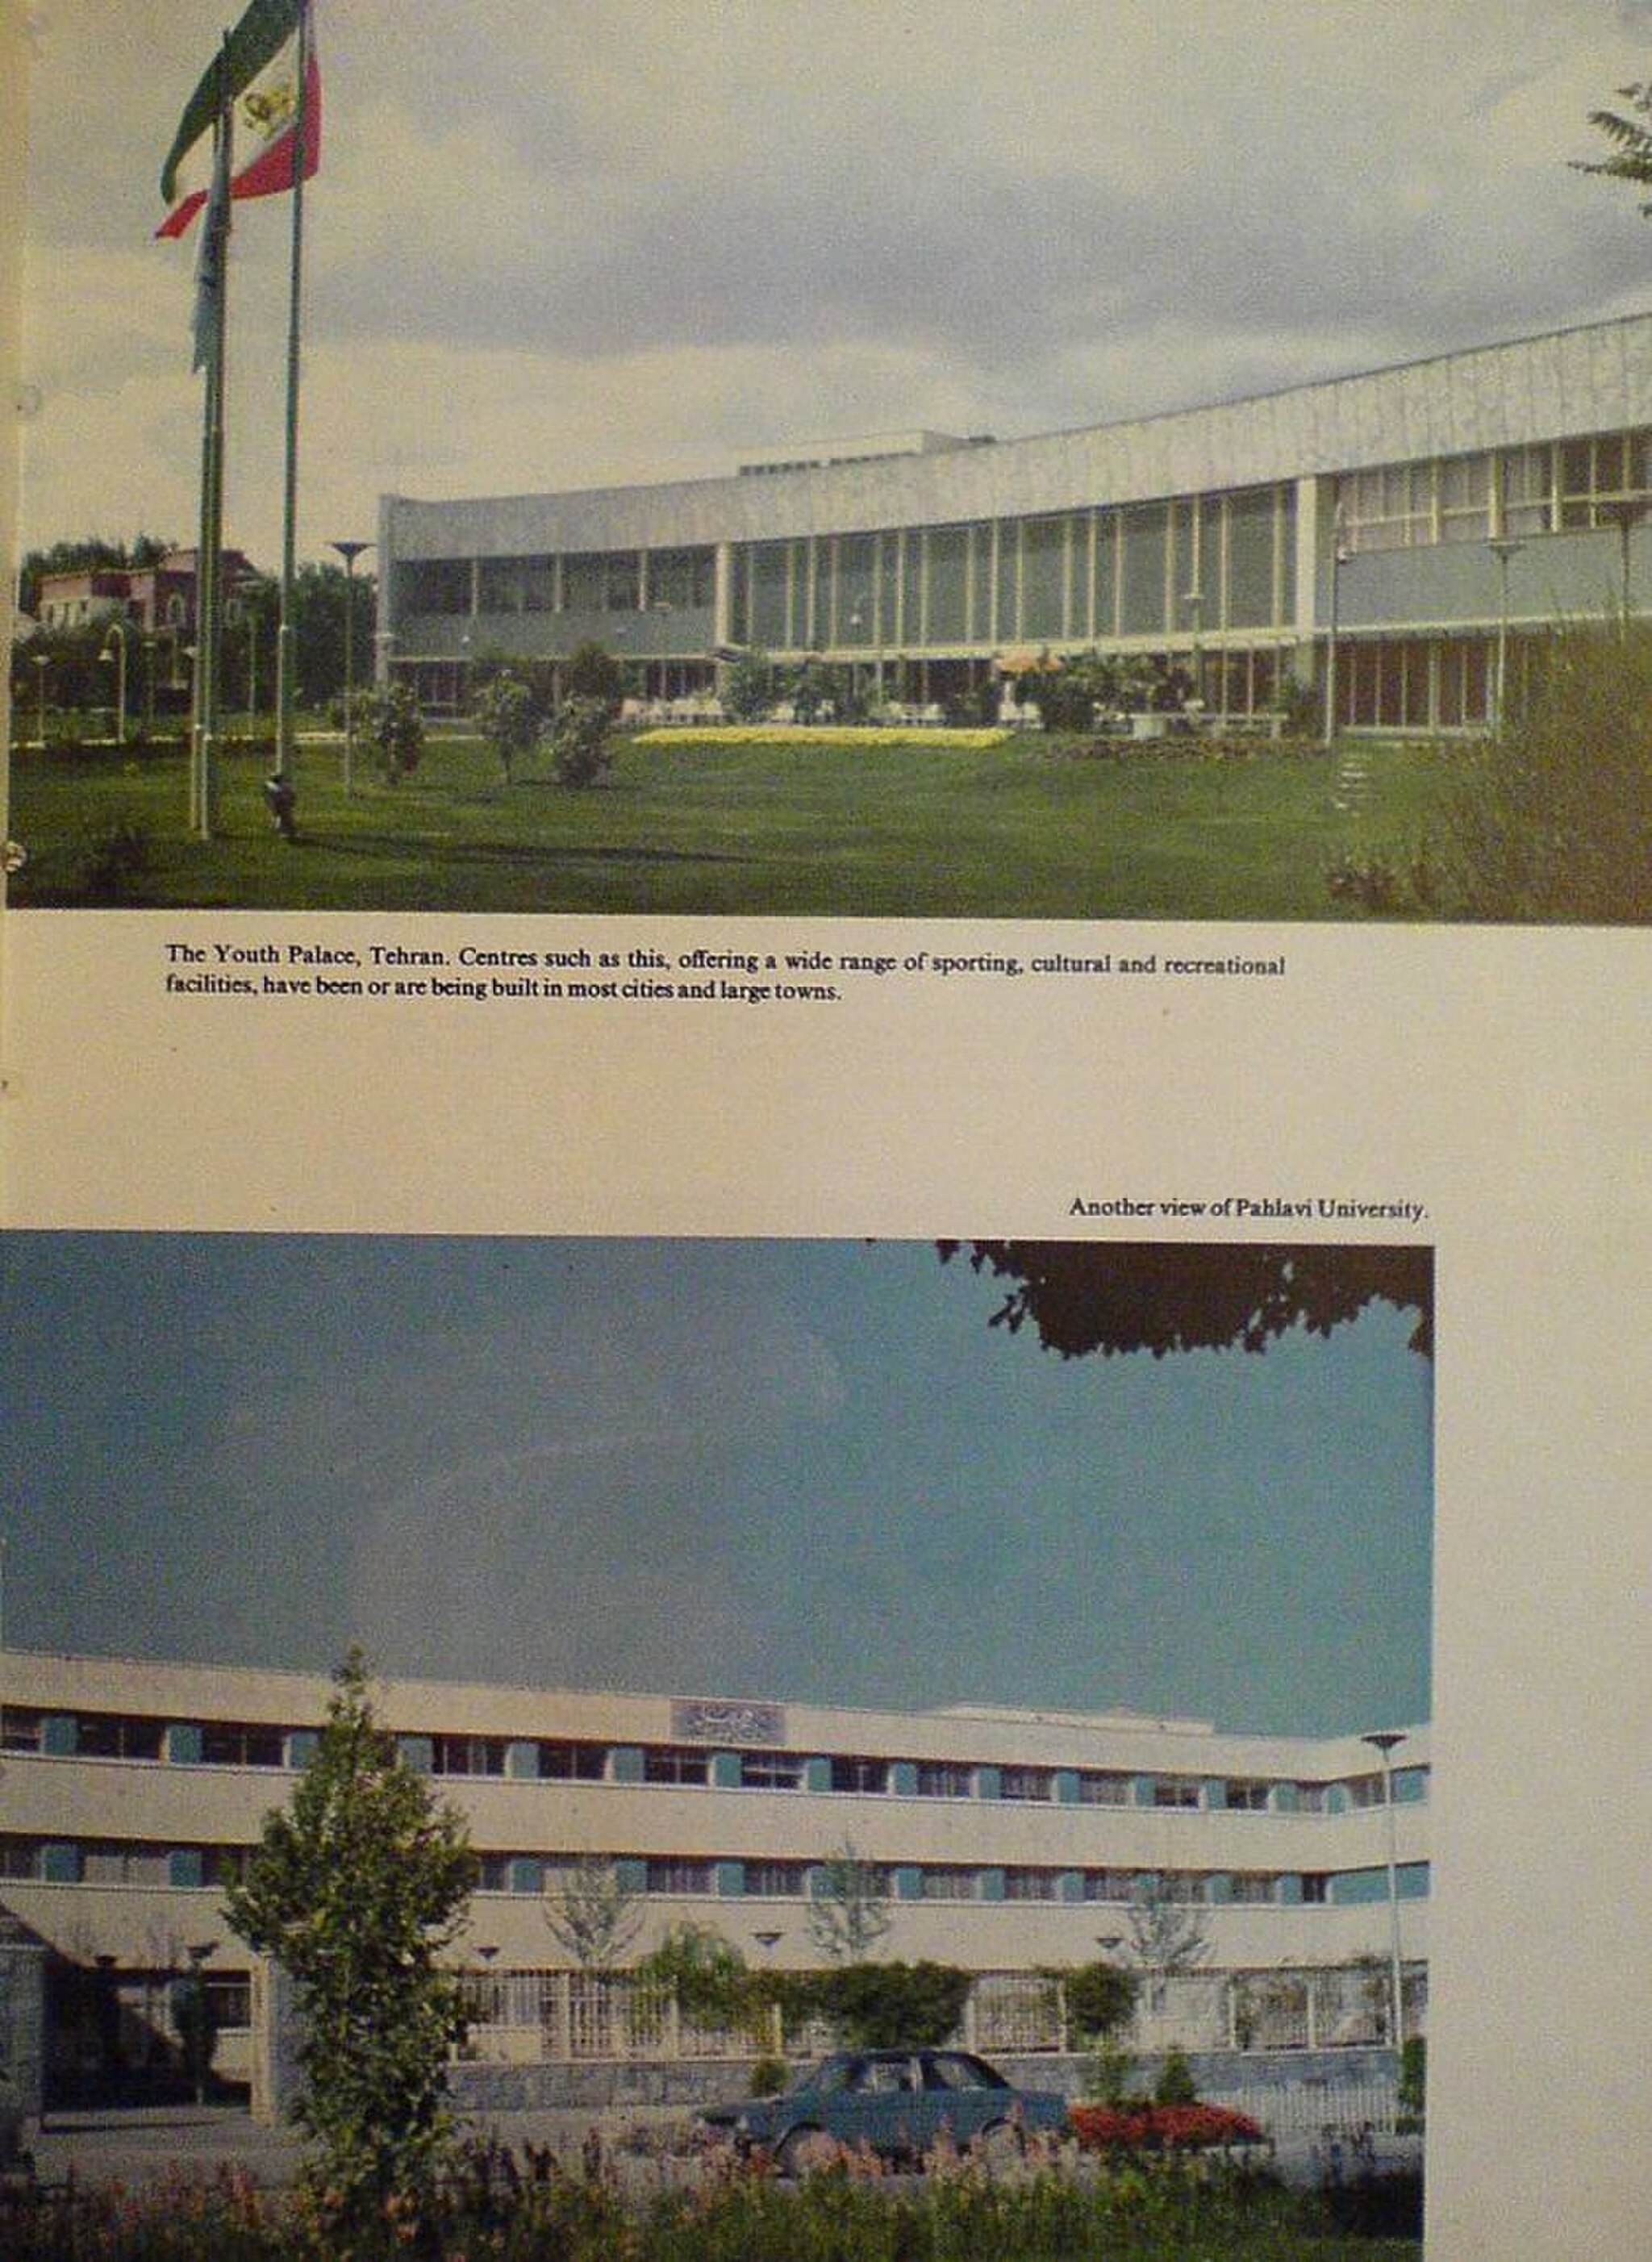
Title: The Land of Kings 02
Description: A page from the book Files from The Land of Kings (1971)
Date: circa 1971
Categories: Shiraz University, Images with extracted images, PD-Art (PD-Iran), 1971 in Tehran, Template Unknown (author), 1971 in Shiraz, PD-Art missing SDC copyright status, Files from The Land of Kings, The Youth Palace, Tehran